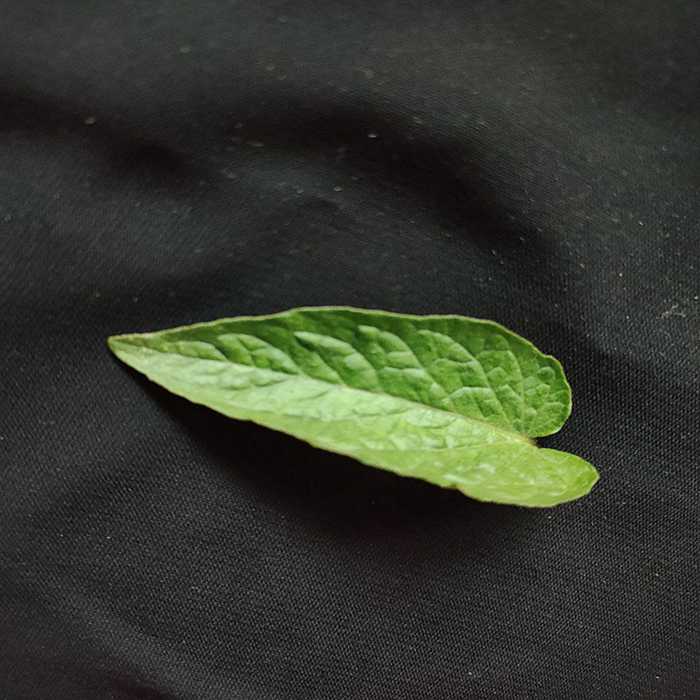
Plant: Tomato
Label: Tomato Fresh leaf